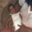
Label: baby